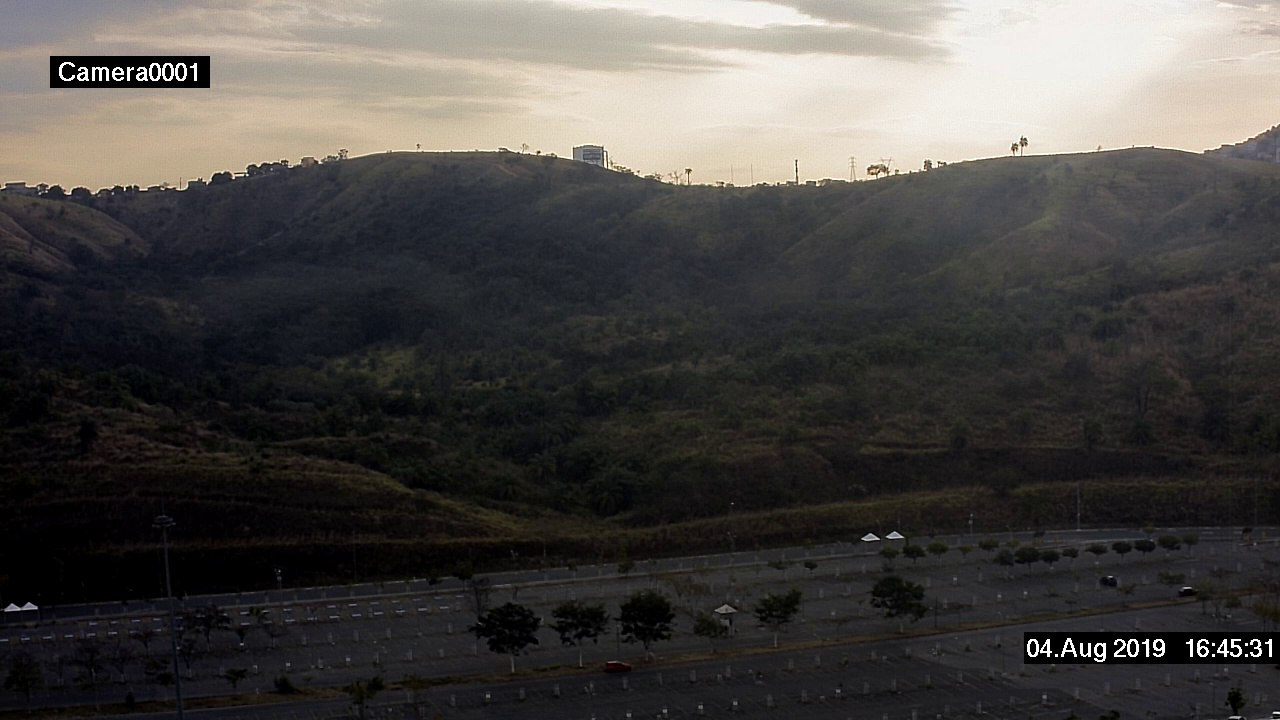
Fire: no
Smoke: no